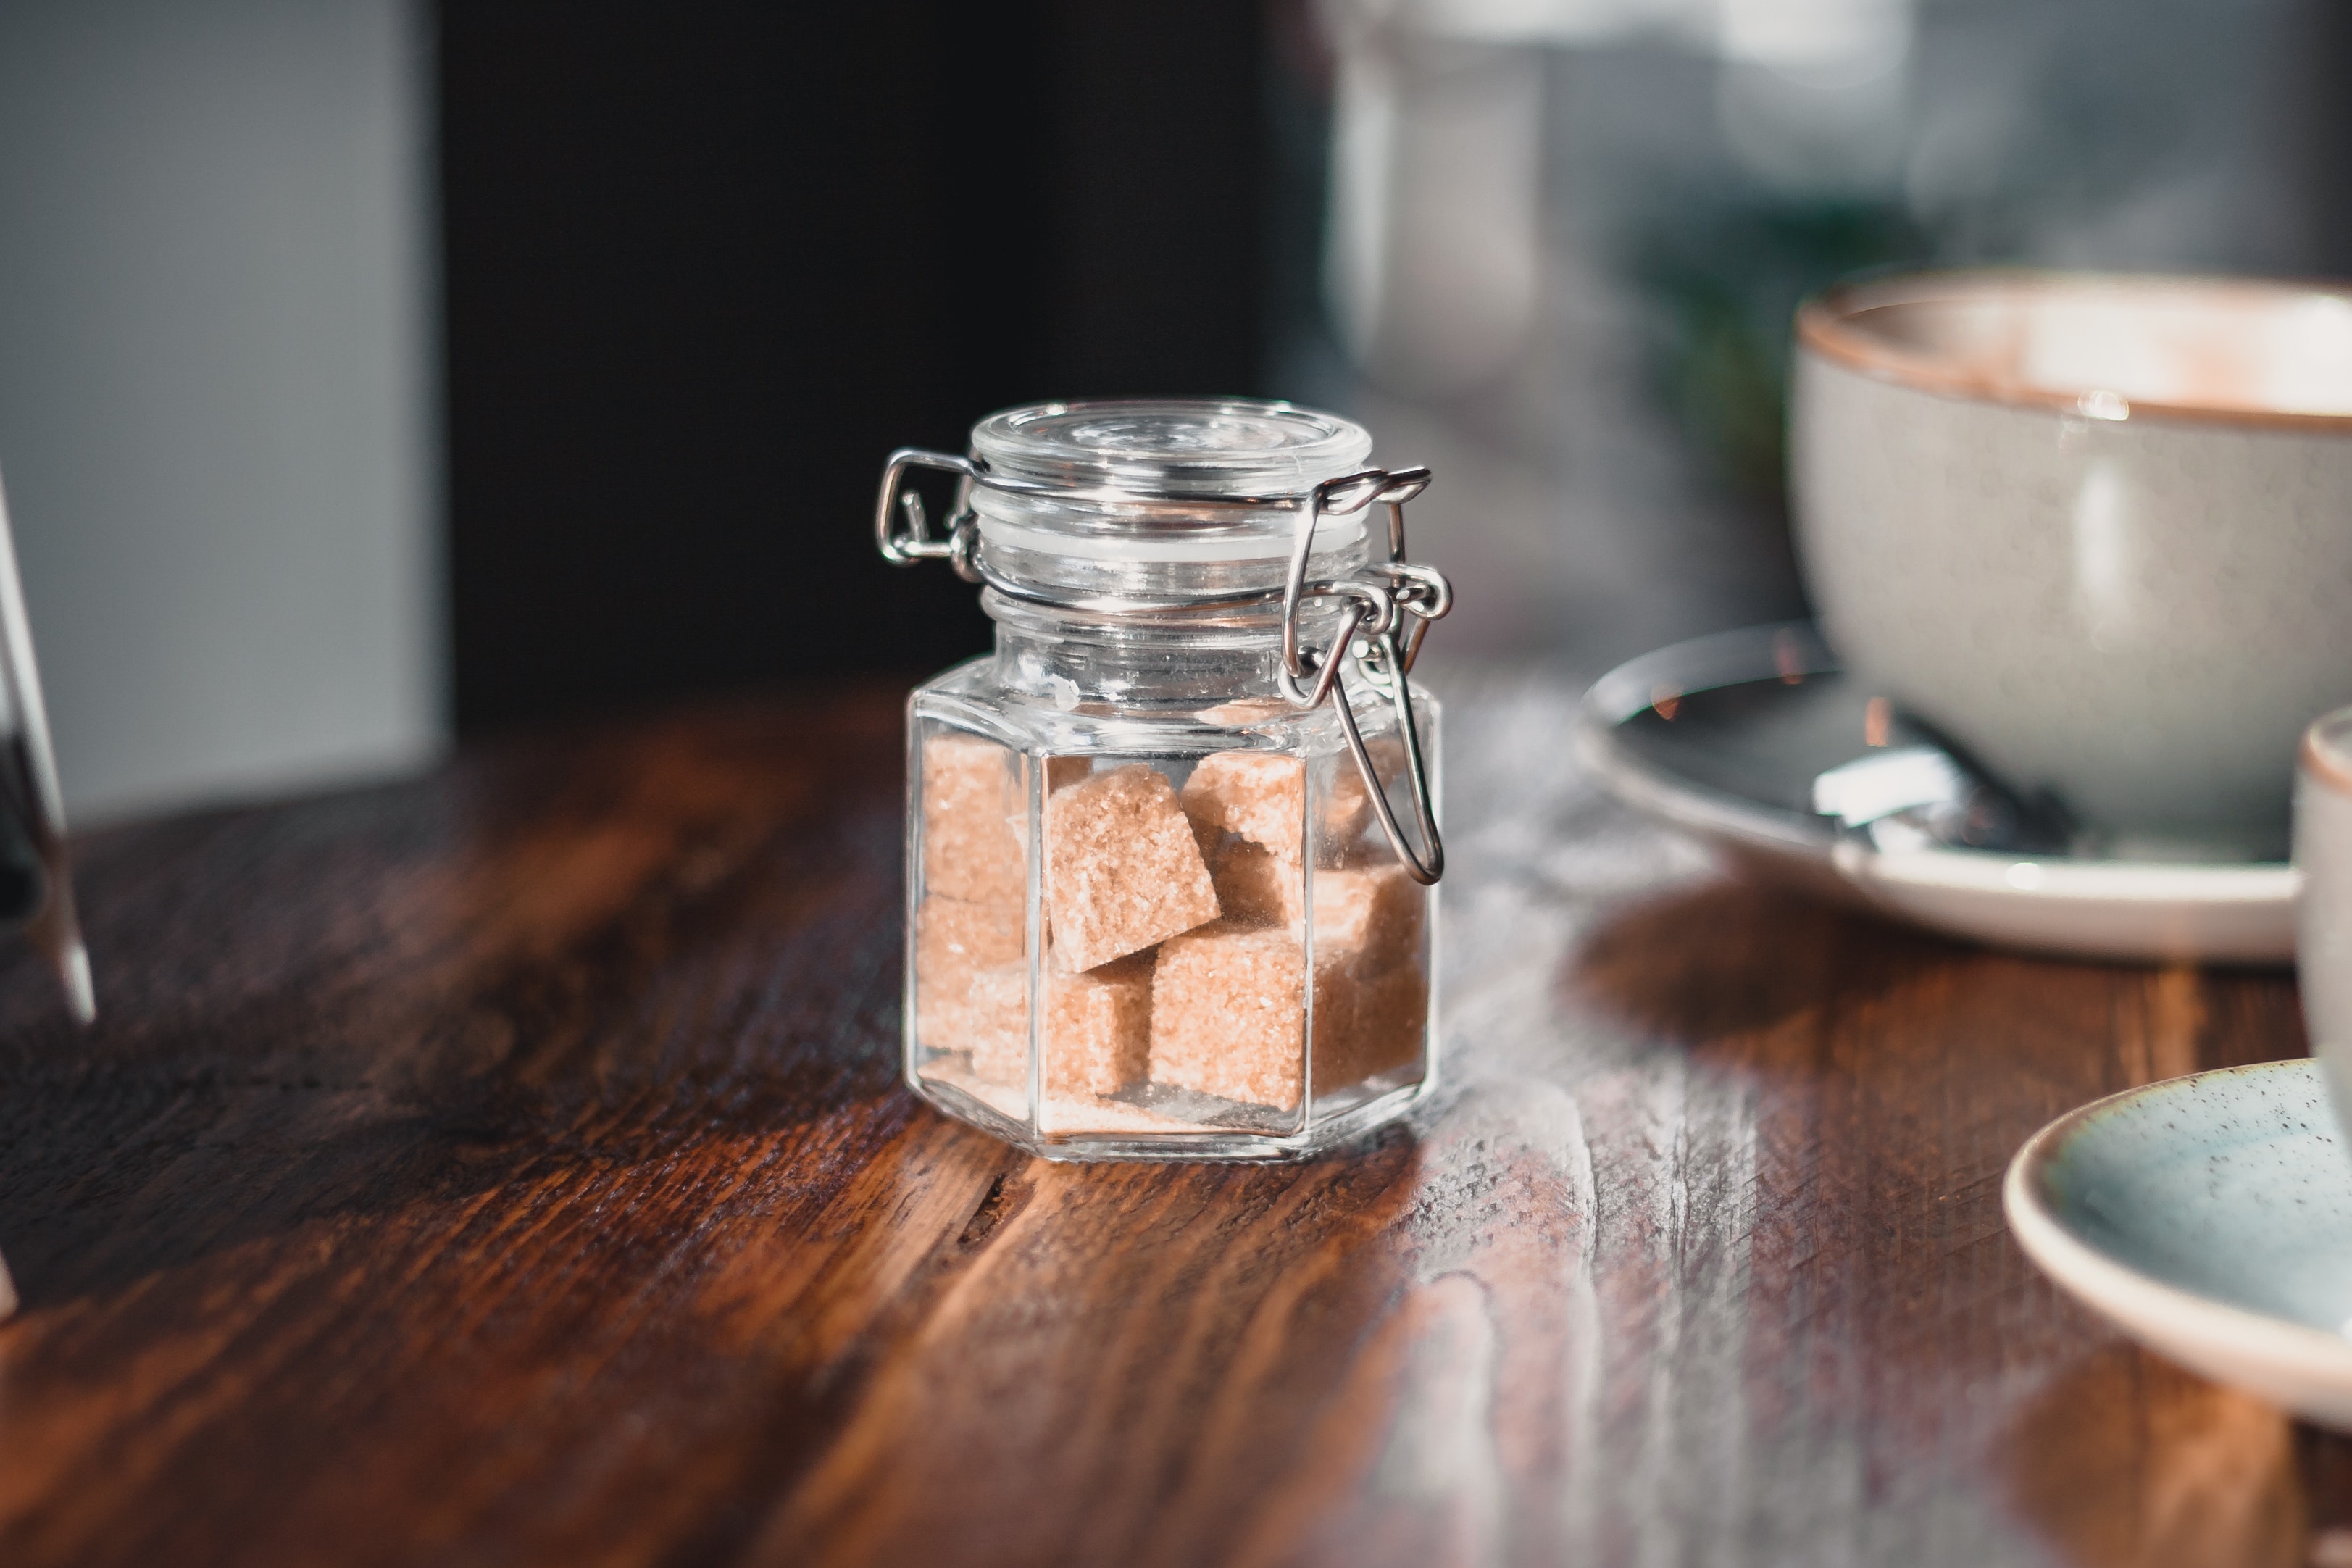
table, wood, serveware, food, tableware, breakfast, drinkware, still life photography